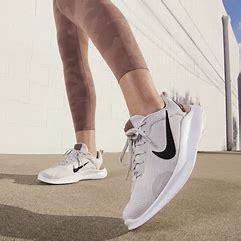
Brand: Nike
Model: Flex Experience Run 12